Haugesund Art Gallery

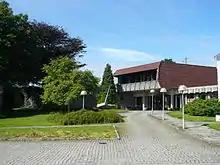
Haugesund Art Gallery, entrance

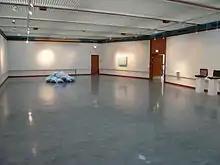
Haugesund Art Gallery, large hall

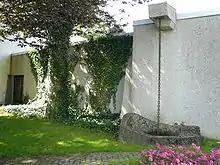
Architect David Sandved's exterior from 1978 with a lucam (hoist cover), chain, and well for roof drainage

The Haugesund Art Gallery stands in the north part of Haugesund with a view of the city park and rose garden. The art museum goes back to the Haugesund Art Society, founded in 1913. The Haugesund Art Gallery's museum was created as a municipal institution in 1973.